Pontiac Star Chief

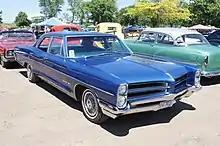
1966 Pontiac Star Chief Executive sedan

For 1966, the car was renamed the Star Chief Executive as the first step towards retiring the name, which by the mid-1960s had become dated. For 1967, Pontiac dropped the Star Chief name for United States sales and renamed the mid-priced model the Executive.